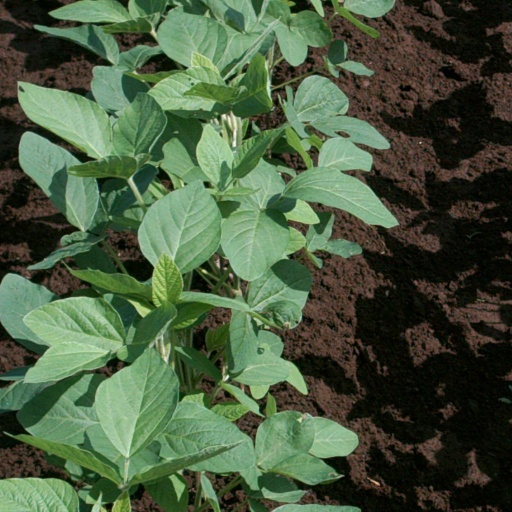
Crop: soybean